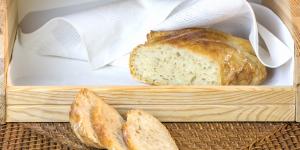
como conservar el pan